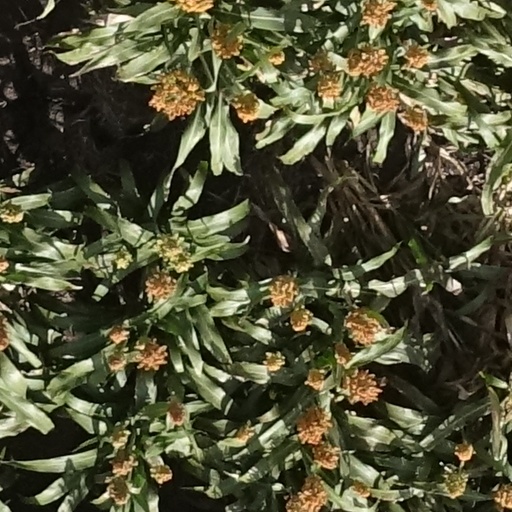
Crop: sorghum